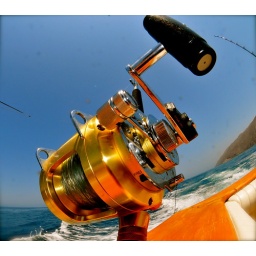
Fishing in La Paz has been wonderful but time to bring the boat back home to California...